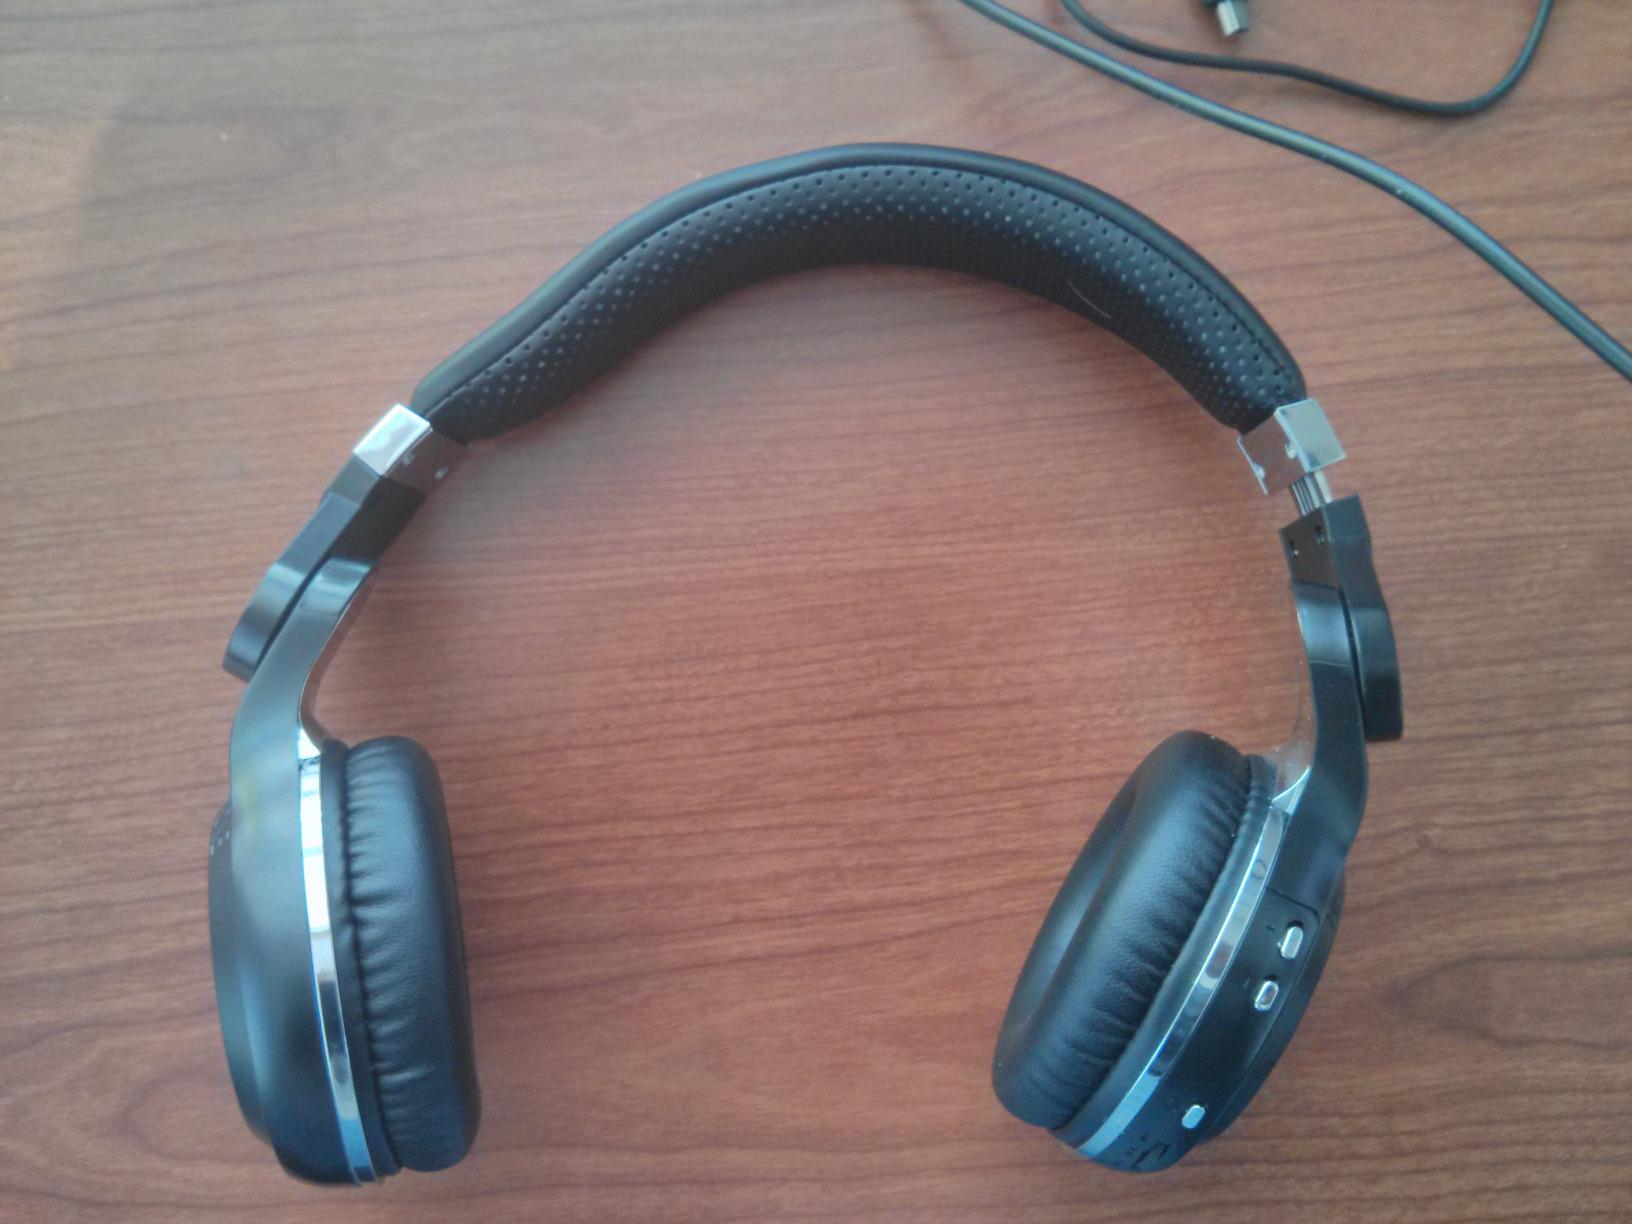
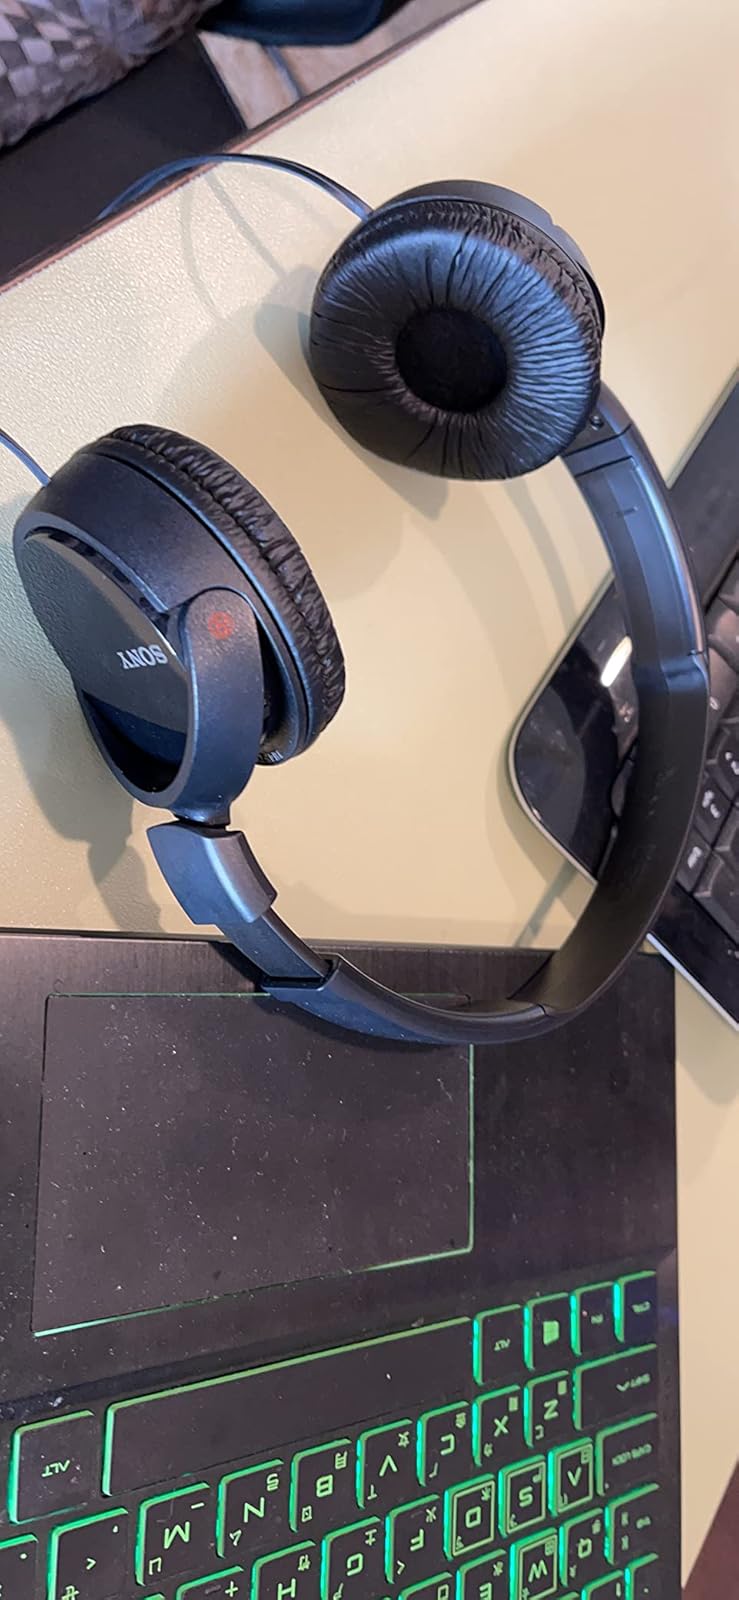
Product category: headphones
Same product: no